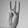
ASL letter: W